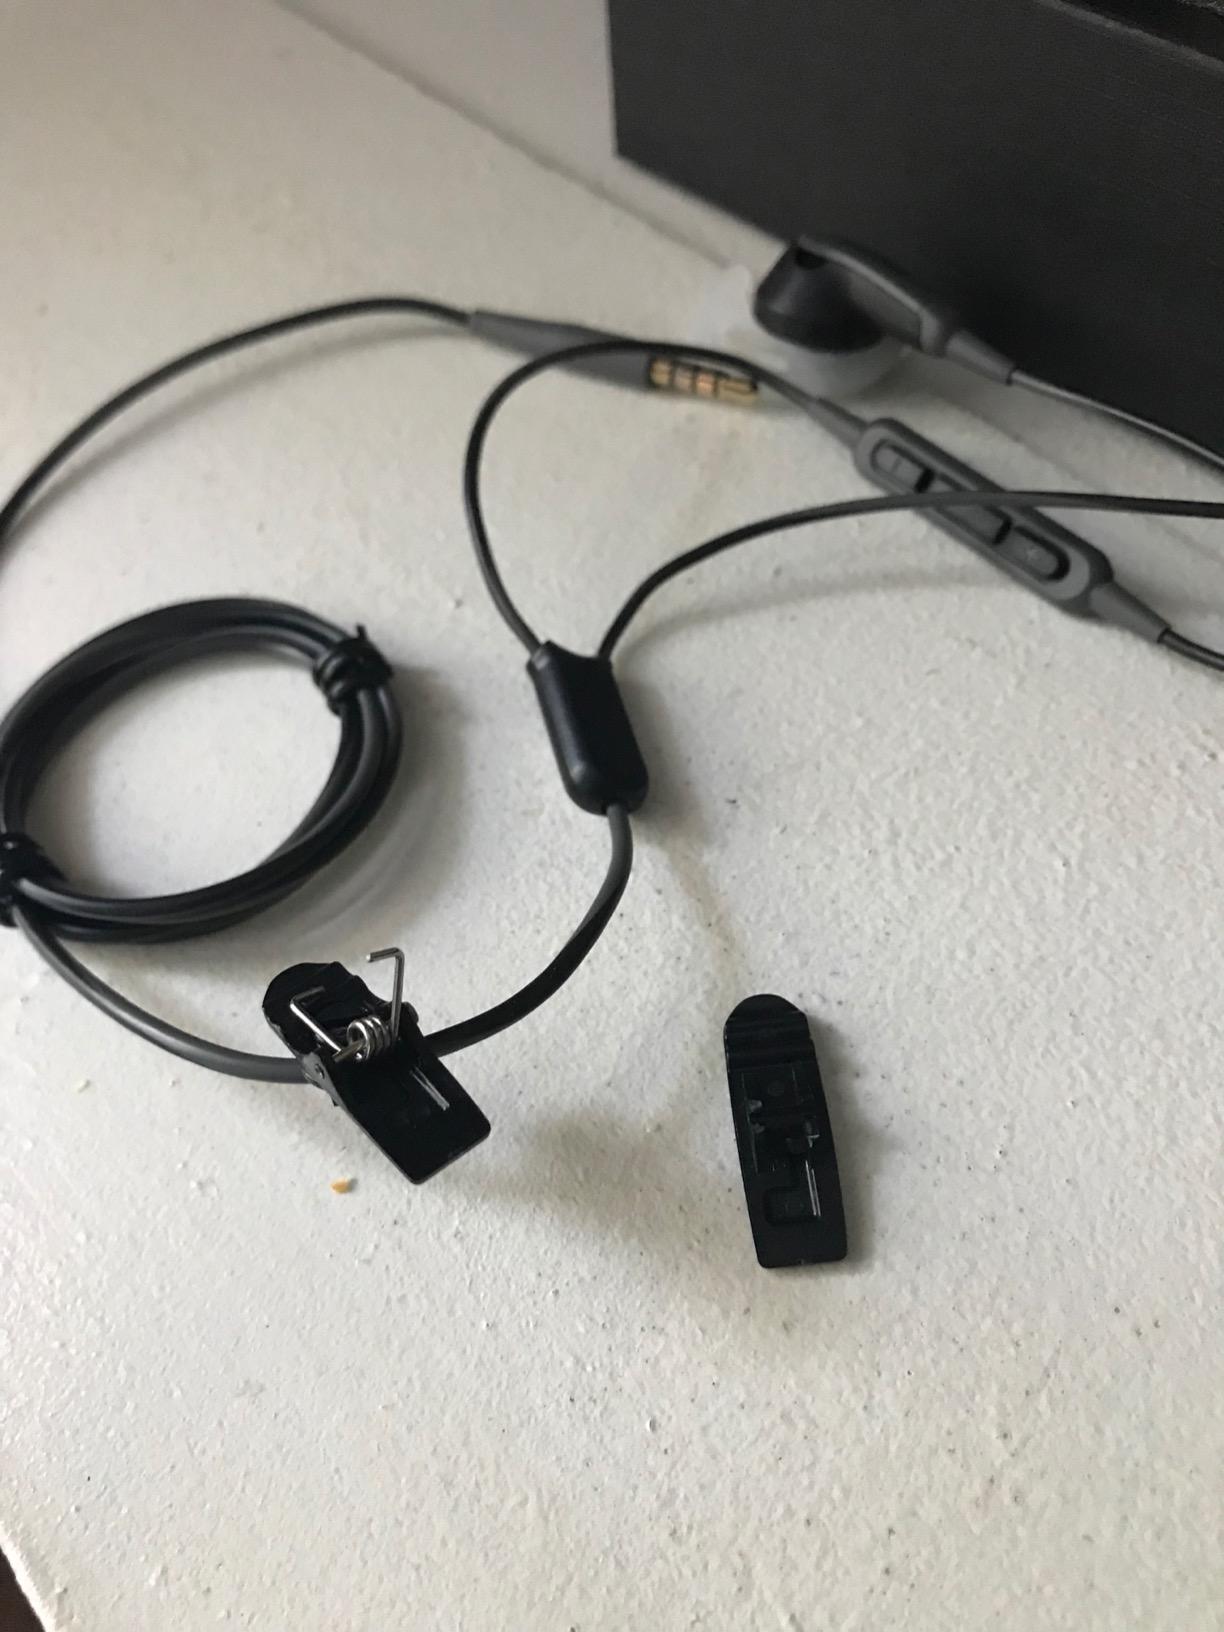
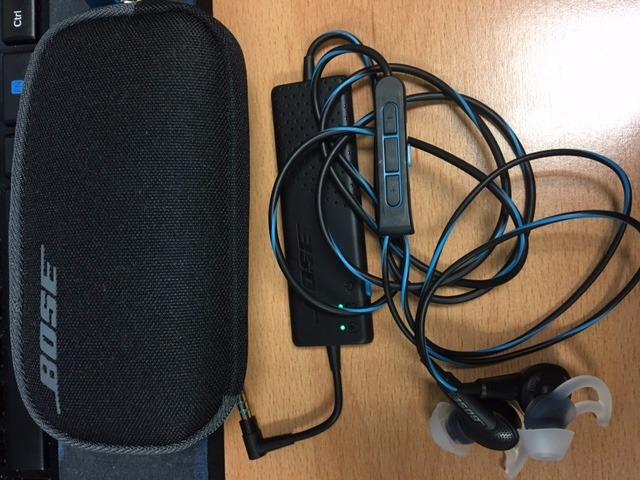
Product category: headphones
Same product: no